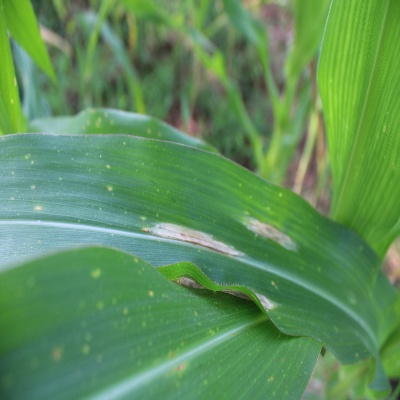
Crop: Maize
Condition: leaf spot